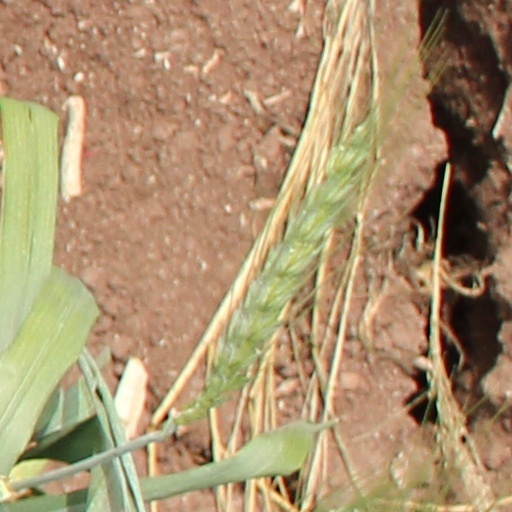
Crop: wheat